Csanád Gémesi

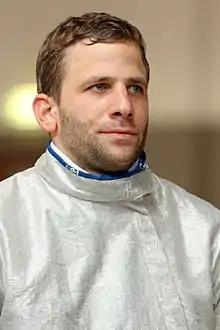
Gémesi at the 2013 World Fencing Championships

Csanád Gémesi (born 13 November 1986) is a Hungarian right-handed sabre fencer, 2018 team European champion, and 2021 team Olympic bronze medalist.